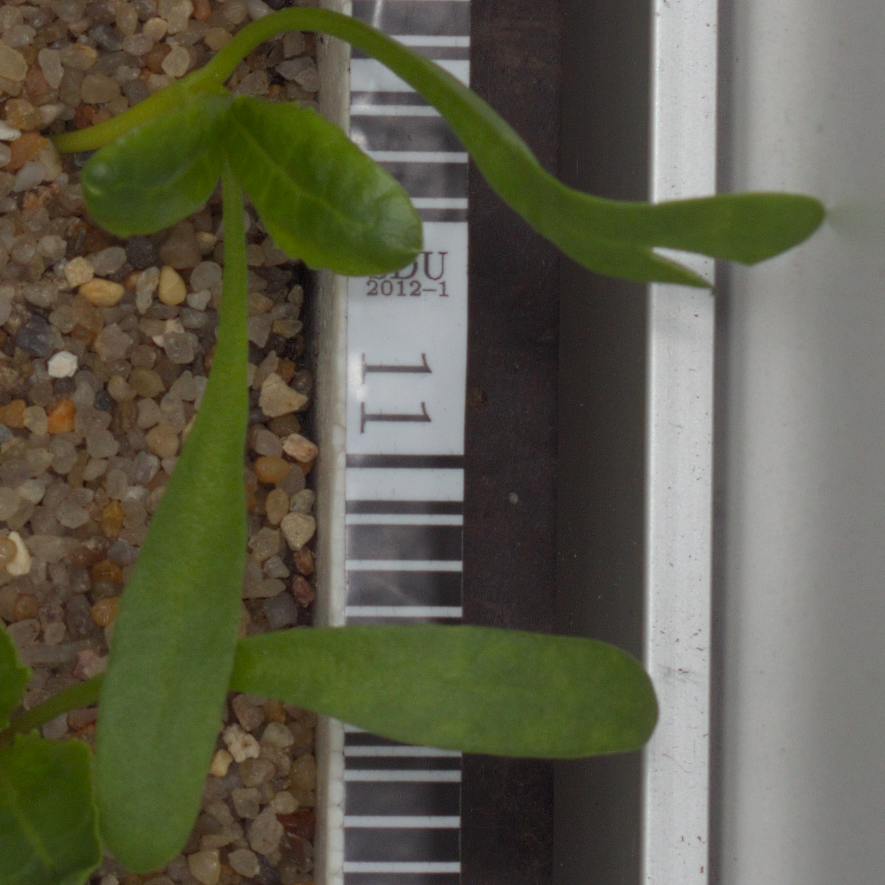
Label: sugar_beet